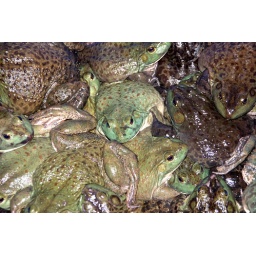
A box of very sedate frogs at the seafood market in the Xinhai Restaurant.